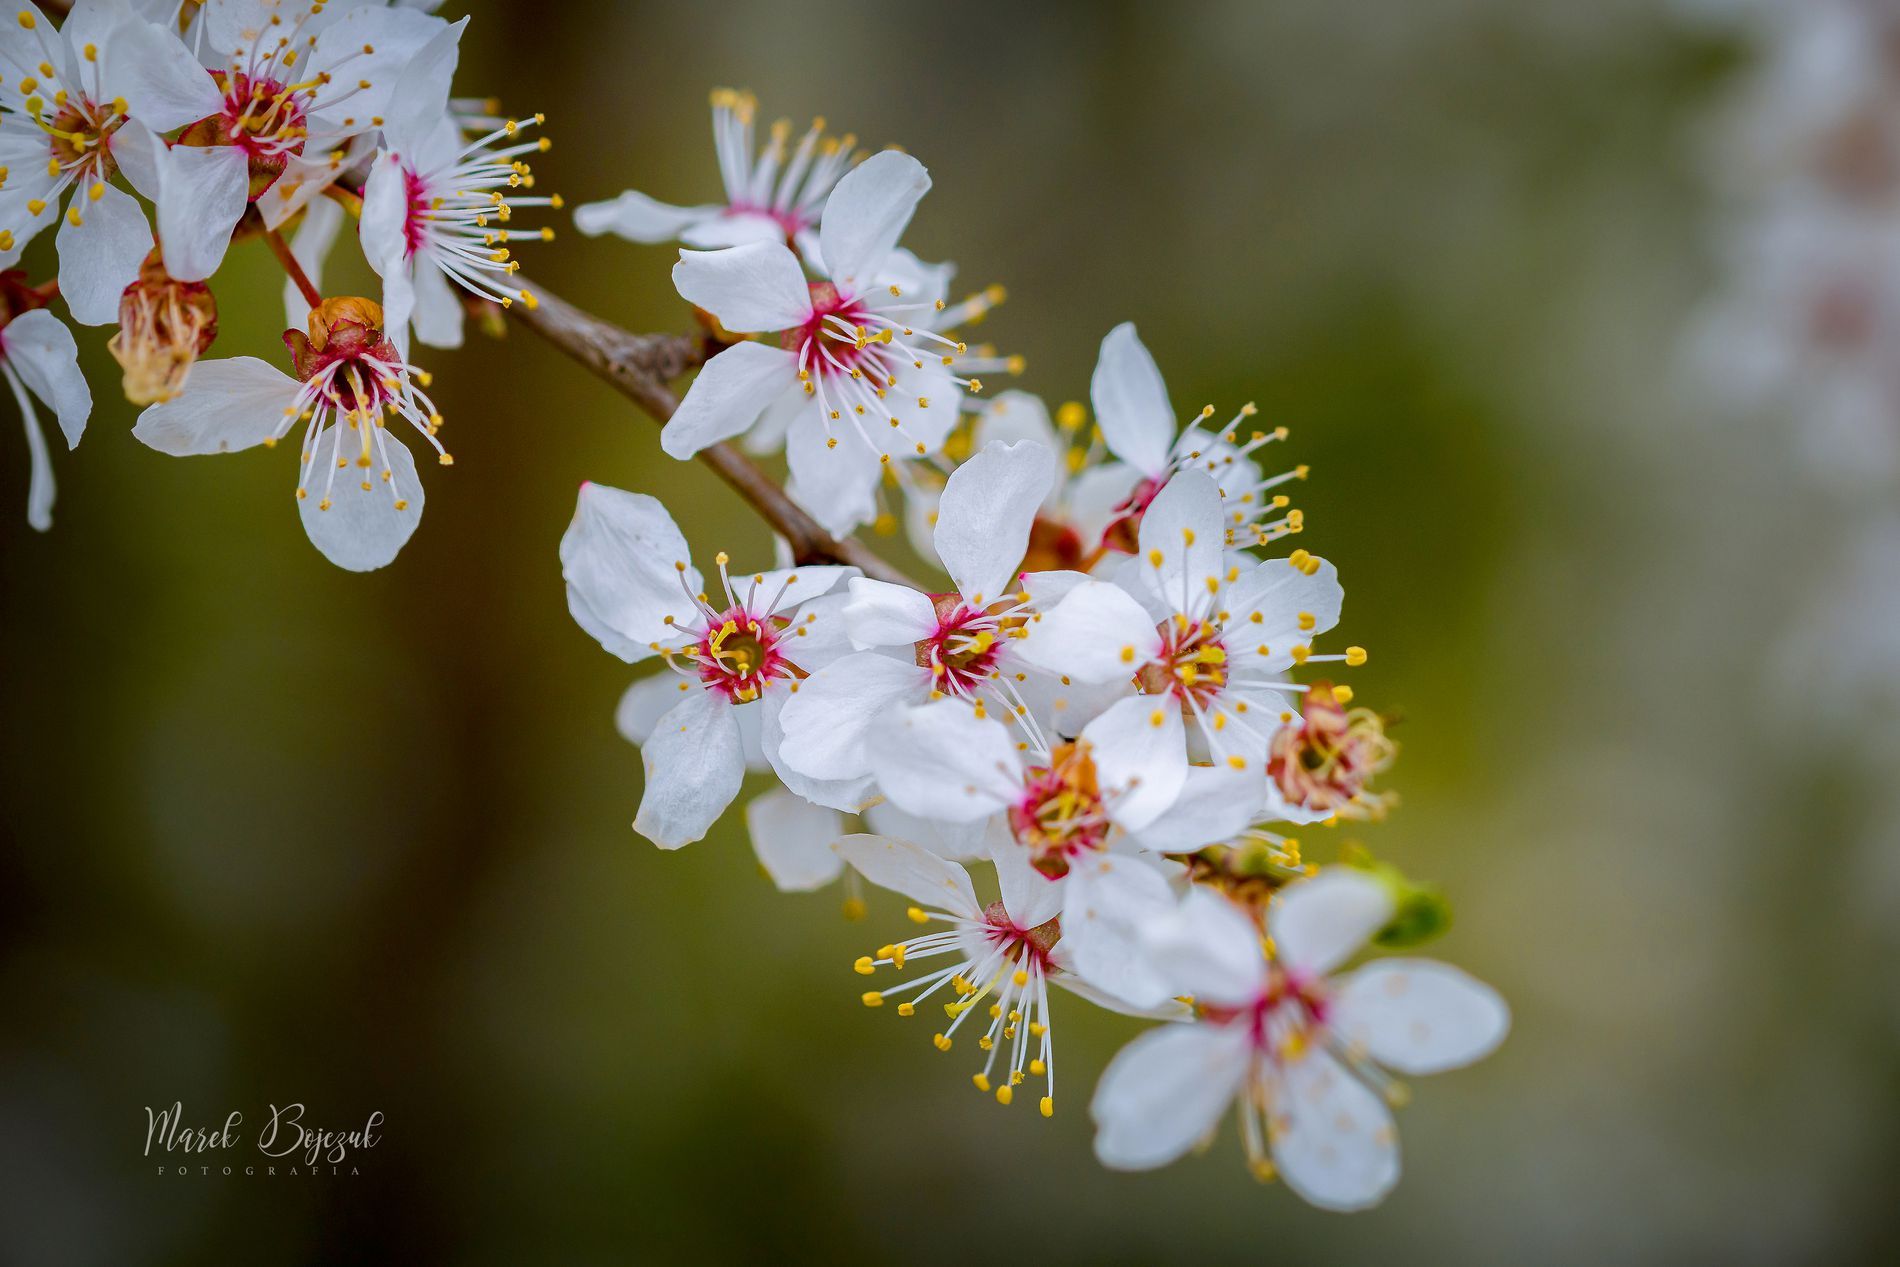
Spring Blossom
Delicate white flowers bloom on a tree branch, with soft petals and vibrant red centers. The yellow stamens extend gracefully, while the blurred background enhances the natural elegance of the scene
Captured from a close-up angle
the image focuses on the intricate texture of the flowers. The tree branch is blanketed with white flowers featuring delicate petals, strong red centers, and bright yellow stamens. The soft, out-of-focus background adds dimension and a serene, natural atmosphere.
Labels: Plant, Pollen, Flower, Petal, Geranium, Cherry Blossom, Food, Fruit, Produce, Anther, Blurred Background, Stem, Watermark
Camera: NIKON CORPORATION NIKON D7500
Lens: 105.0 mm f/2.8, Sigma Macro 105mm F2.8 EX DG OS HSM
Aperture: F5.6
Exposure: 1/200 sec
ISO: 200
Focal length: 105.0 mm